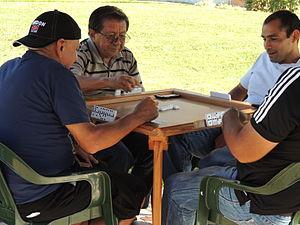
Le jeu de société est un jeu qui se pratique à plusieurs personnes, par opposition aux jeux qui se pratiquent seul, les jeux solitaires ou casse-tête.